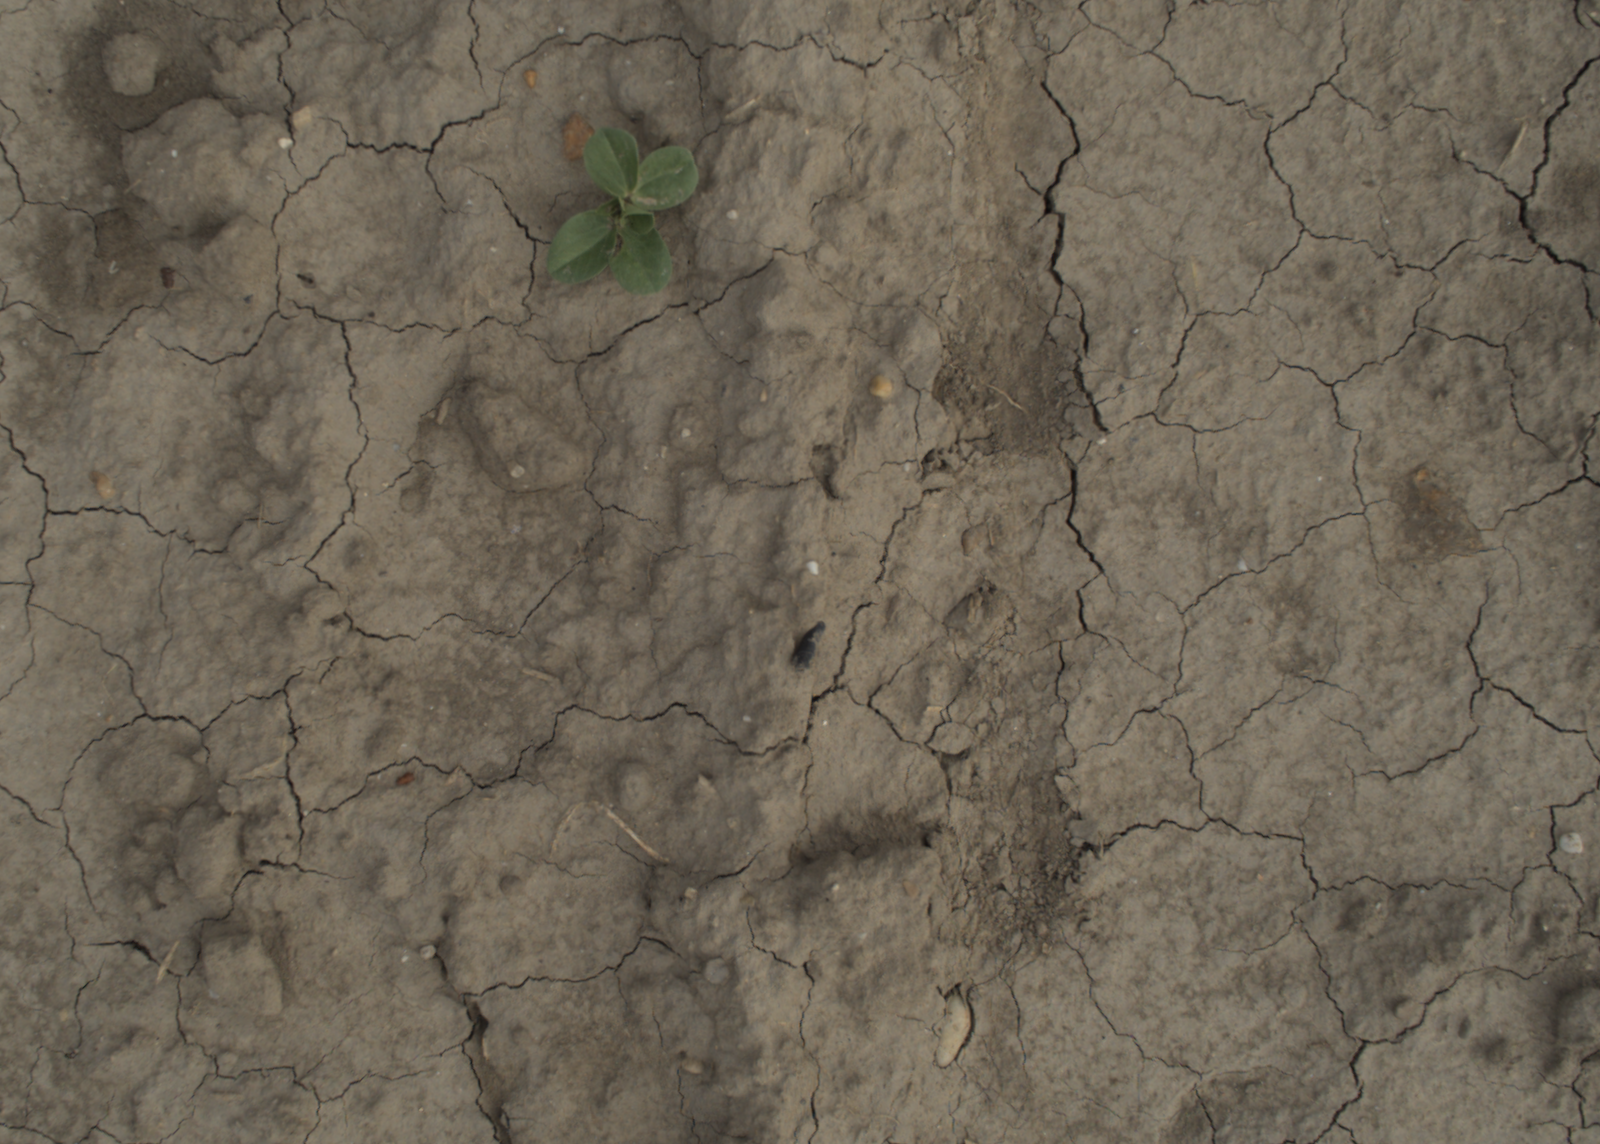
Capture date: 21.09.2021 10:51:58
Weather: mixed
Wind: light
Seeding date: 02.09.2021
Plant canopy height (mm): 962